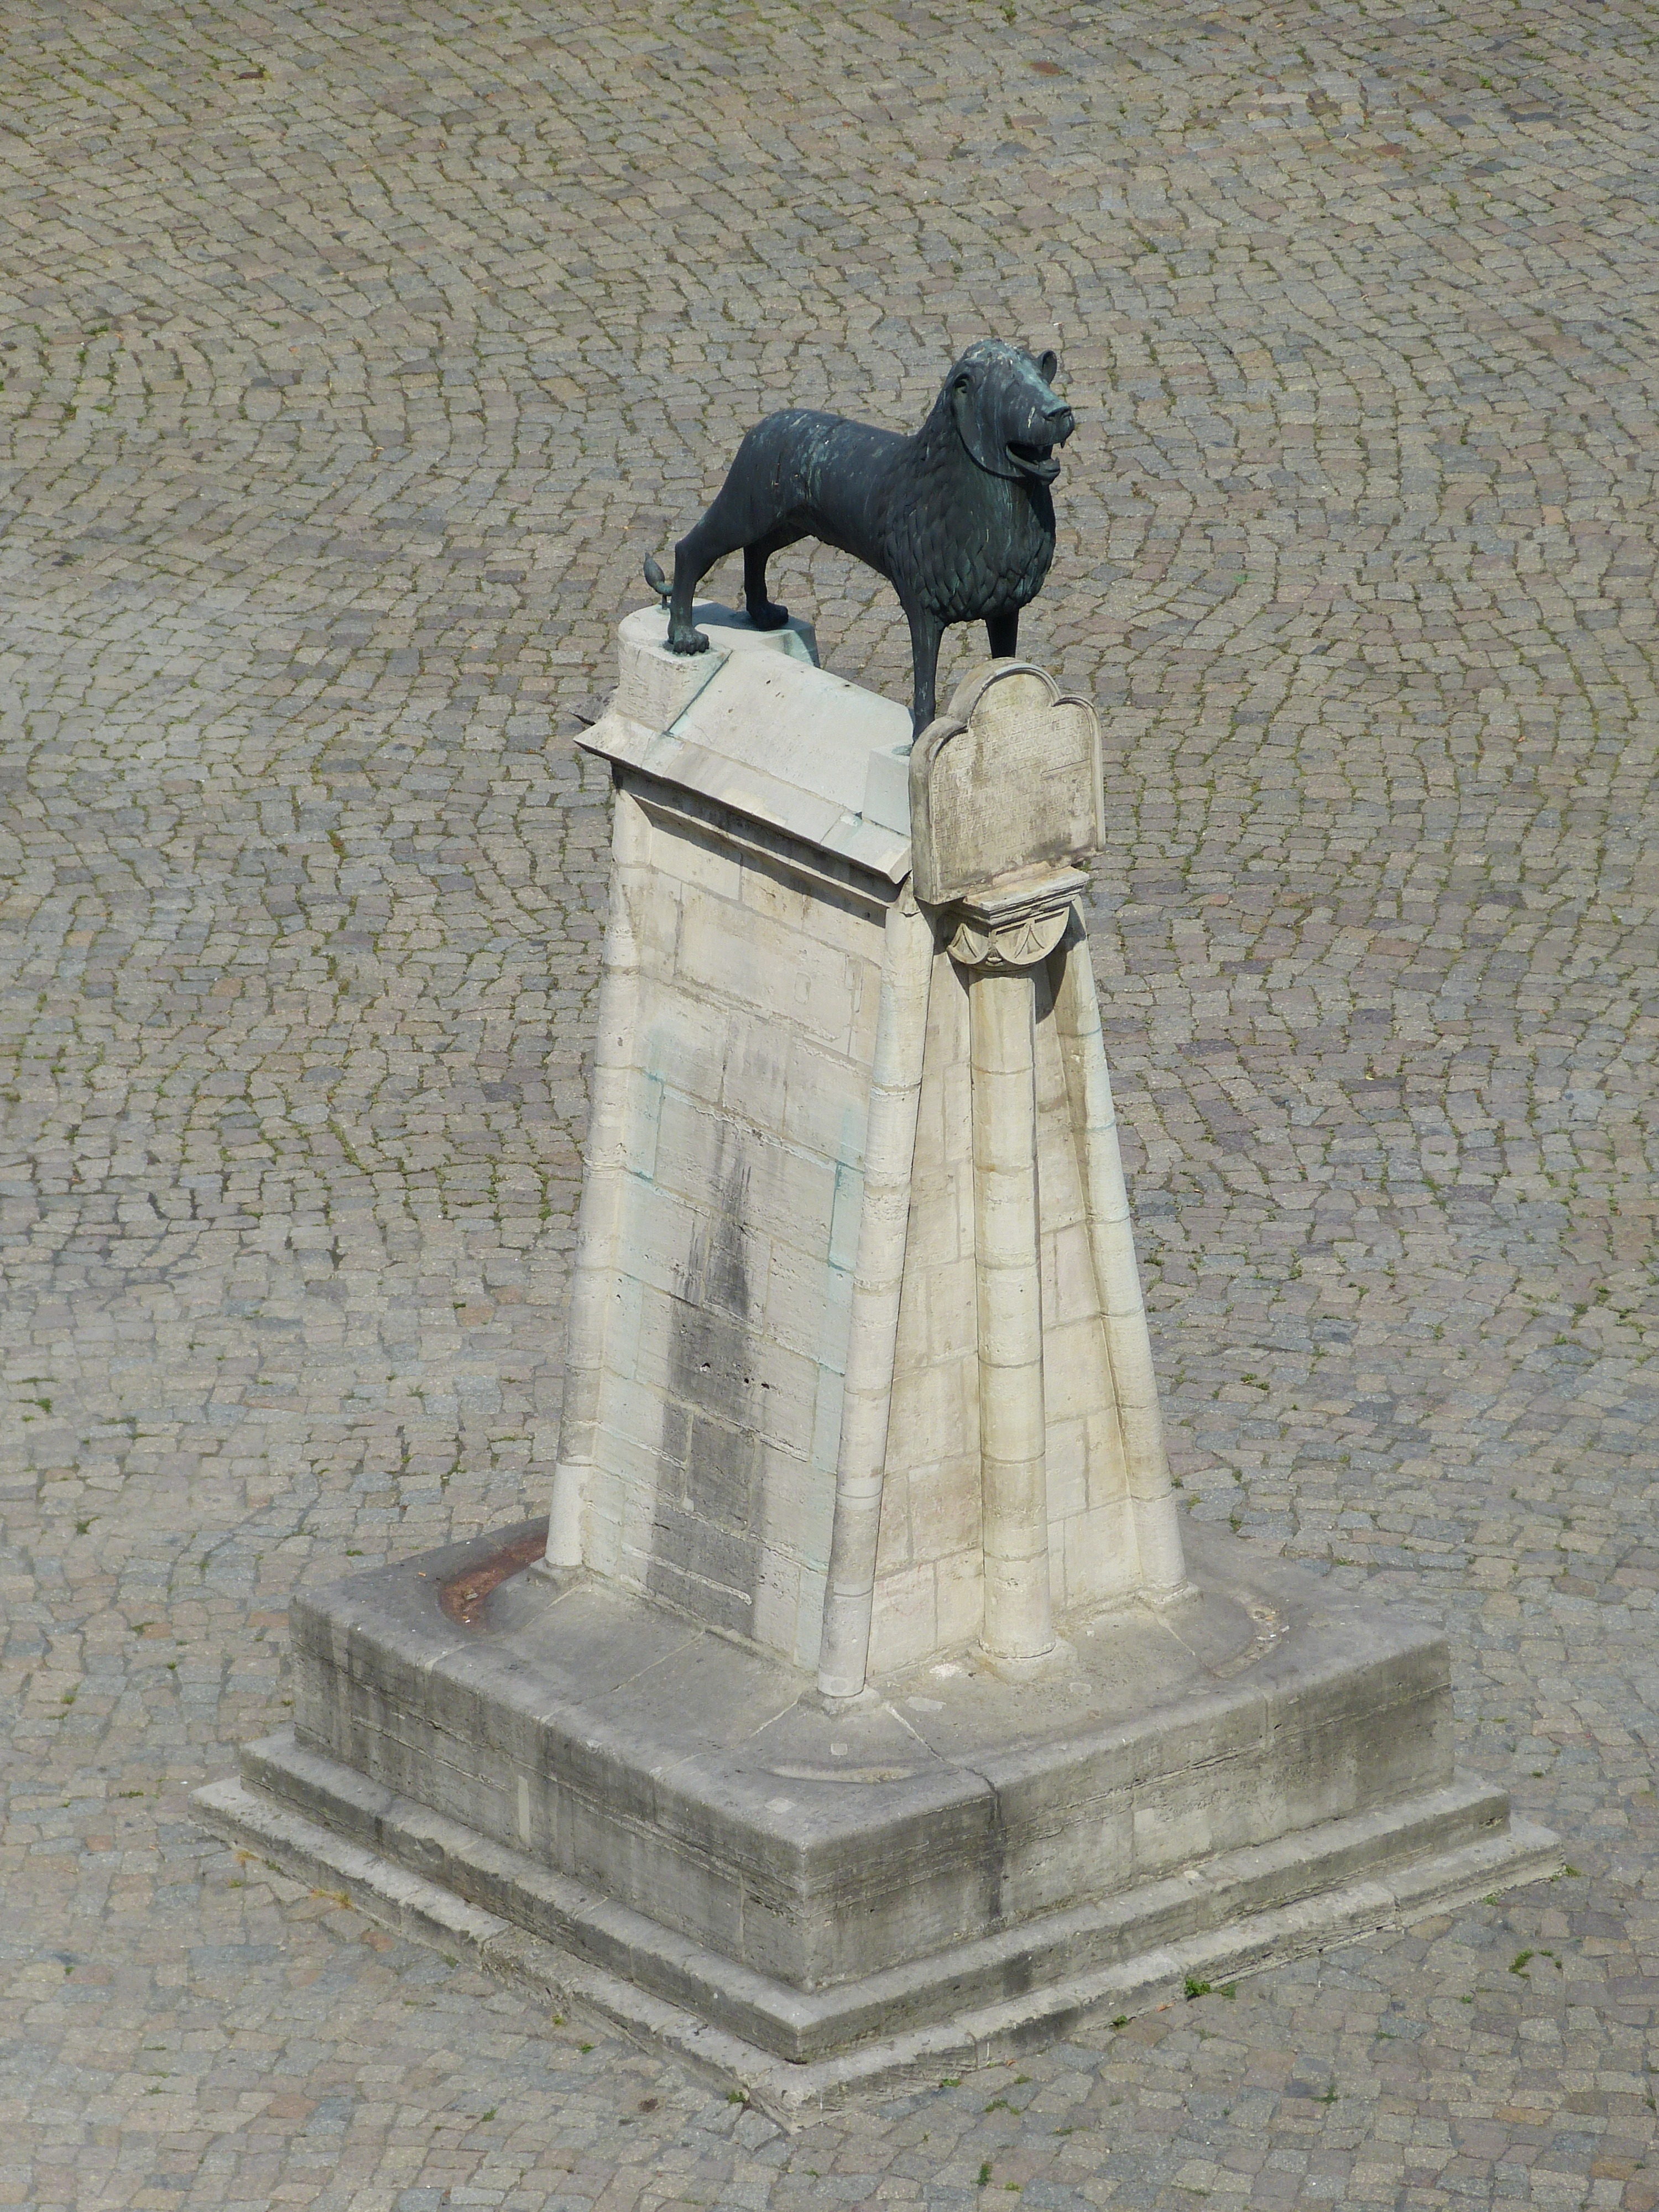
city, monument, statue, space, metal, castle, tourism, lion, old town, sculpture, memorial, art, district, figure, temple, history, bronze, socket, historically, middle ages, lower saxony, historic old town, stone carving, braunschweig, ancient history, house of welf, dankwarderode